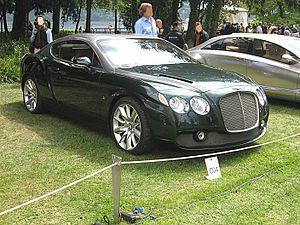
La société Zagato est une entreprise italienne spécialisée dans la conception et la réalisation de carrosseries automobiles dans tous les segments.